2016–17 Men's FIH Hockey World League Final

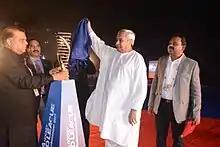
Odisha's Chief Minister Naveen Patnaik Unveiling the Trophy

The host nation qualified automatically in addition to 7 teams qualified from the Semifinals. The following eight teams, shown with final pre-tournament rankings, competed in this round of the tournament.